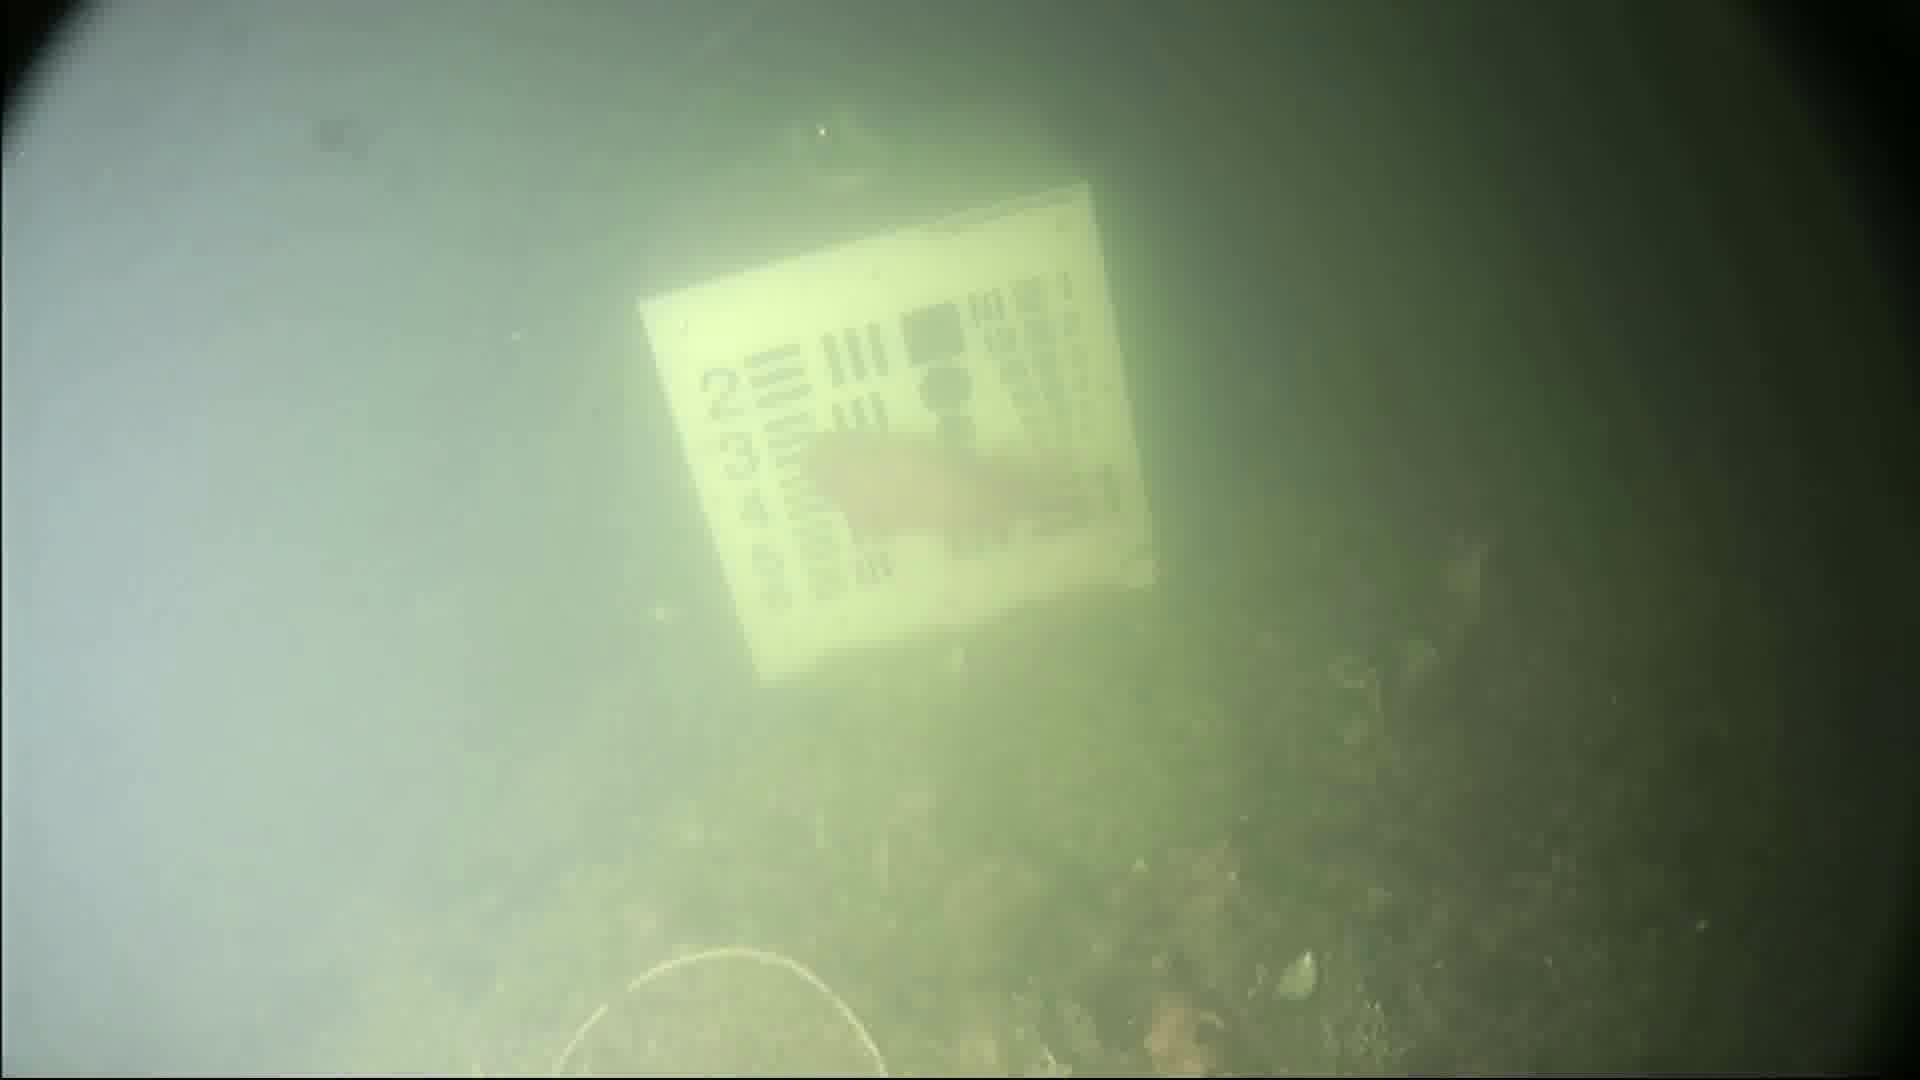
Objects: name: fish